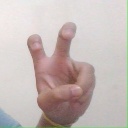
अक्षर: ई